Samuel Mosberg

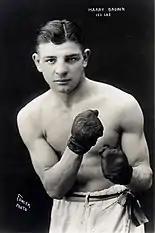
Powerful Harry Brown

On December 26, 1921, Mosberg lost to fellow Jewish boxer Harry "Kid" Brown in a close eight-round newspaper decision of three Philadelphia newspapers before a partisan crowd at the Olympic Athletic Club in Philadelphia. Brown, a native Philadelphian, was a formidable opponent with a powerful punch, an enviable record, and a deadly 30% knockout rate in his winning matches. Their bout was considered the fastest of the day, and Mosberg had to use his best defensive skills to avoid the power of his opponent. The respected "New York Evening World", Mosberg's hometown newspaper, believed Mosberg had won the close bout, taking five of the eight rounds, and had skillfully dropped Brown to the canvas in the fourth. The "World" further noted that he had weakened Brown throughout the bout with strong body punches and deserved the decision.